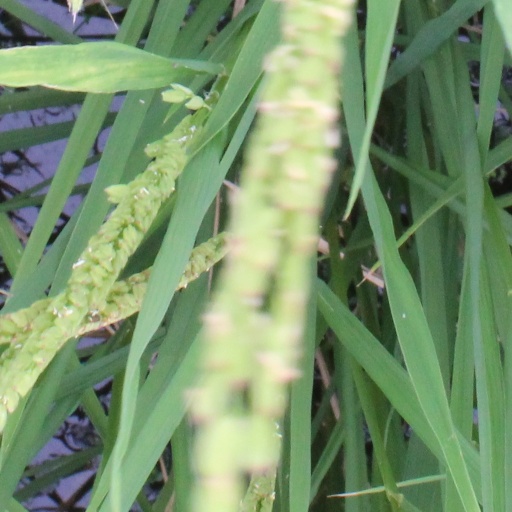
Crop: rice